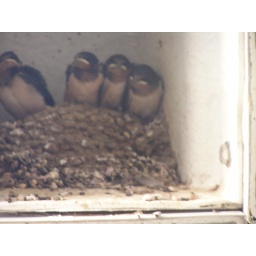
A birds nest in one of the water slides